Faith Bible High School

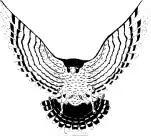
Faith Bible's team logo

Faith Bible’s teams are known as the Falcons and have navy blue and white as their official colors. Teams compete at the 2A level primarily in the Oregon School Activities Association’s Northwest League. For some fall sports, teams compete in a special district that spans several OSAA classifications. In the fall season, teams are fielded in boys and girls soccer, volleyball, and boy and girls cross-country. Winter sports are boys and girls basketball, and the spring sports are boys and girls track. The school used to have a co-ed baseball team, but is currently not available for students.